History of Xinjiang

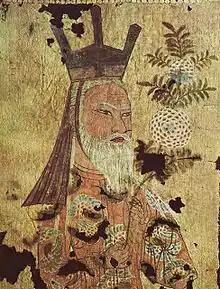
Mural of a Uyghur Khagan, 8th century CE

In 744 the Uyghur Khaganate (744–840) was formed as a confederation of nine Uyghur clans. The Tang allied with the Uyghur Bayanchur Khan to suppress the An Lushan rebellion, An Lushan himself being from Soghdian-Turkish descent. For their aid, the Tang sent 20,000 rolls of silk and bestowed them with honorary titles. In addition the horse trade was fixed at 40 rolls of silk for every horse and Uyghurs were given "guest" status while staying in Tang China. While the Tang thereafter lost their military power in the Tarim, the Uyghurs pressed for control of the eastern basin and Gansu.